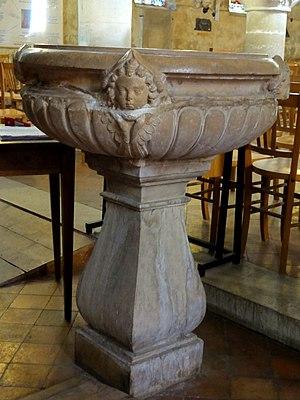
Fonts baptismaux. Classés monument historique en tant que bénitier, date